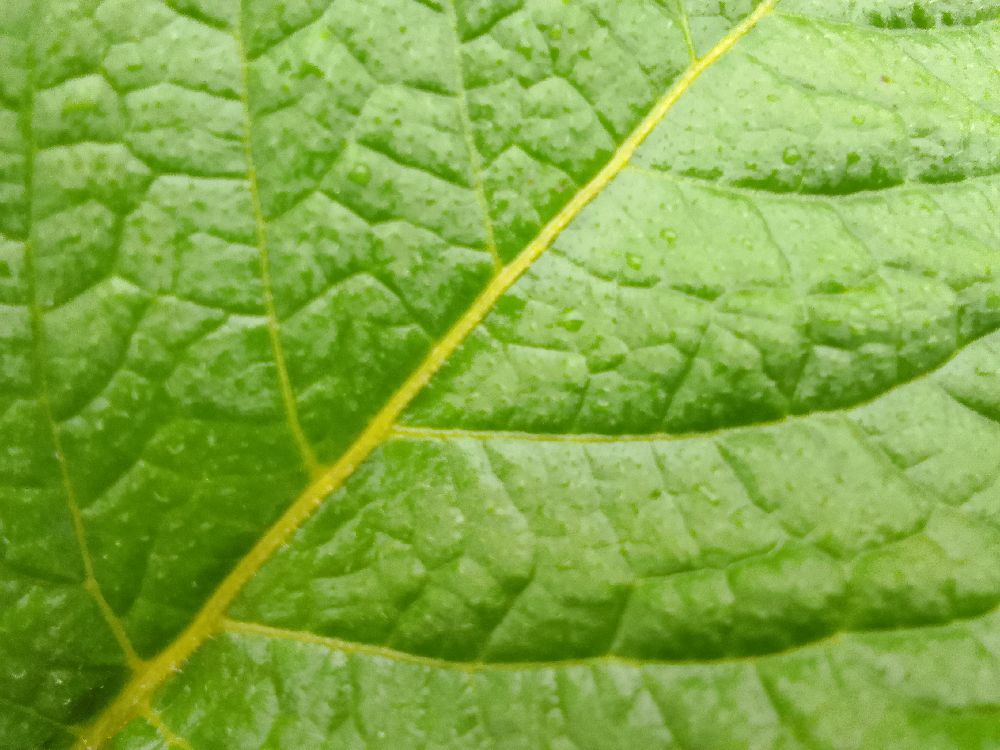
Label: Healthy